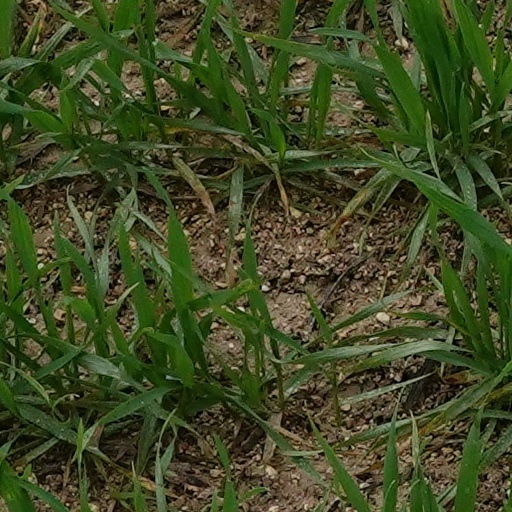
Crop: wheat